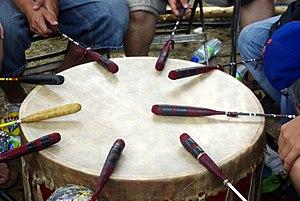
Tambour
Un tambour — du persan tambûr — est un instrument de musique à percussion constitué d'un fût sur lequel sont tendues une ou plusieurs peaux, frappées à l'aide des doigts ou de baguettes prévues à cet effet. La vibration ainsi obtenue est amplifiée par le fût qui fait office de caisse de résonance, parfois modifiée par un timbre en acier ou en boyau naturel ou synthétique.